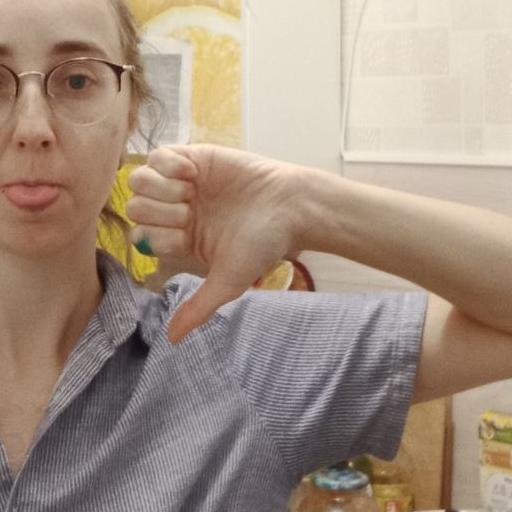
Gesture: dislike